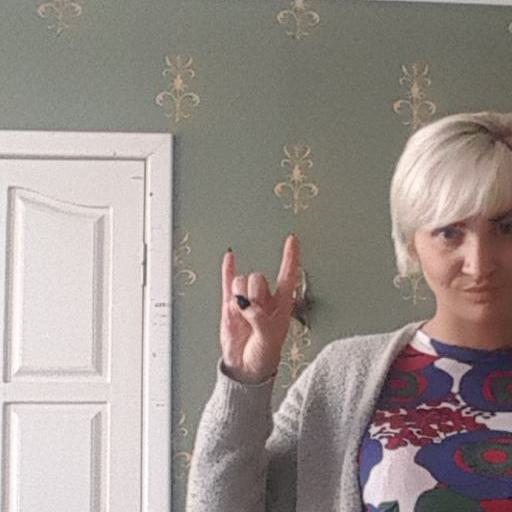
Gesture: rock